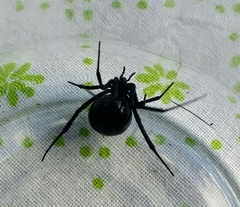
Species: Lactrodectus_hesperus